Jervis Joslin

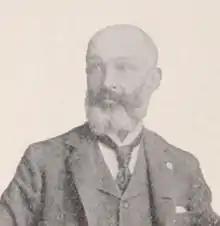

Jervis Joslin (September 29, 1835 – January 4, 1899) was an American politician who served as the 5th Mayor of Cheyenne, Wyoming.